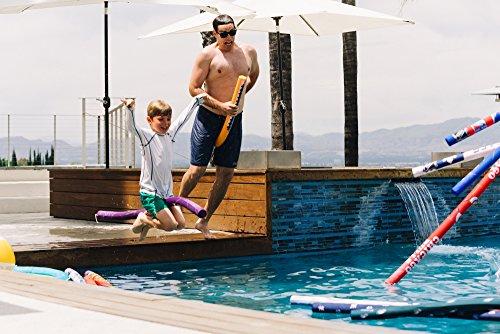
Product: Btswim NBA Pool Noodles (Pack of 3)
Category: Toys & Games | Sports & Outdoor Play | Pools & Water Toys | Pool Toys | Swim Noodles
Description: Great Condition.
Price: $10.89